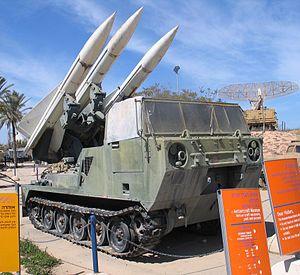
Le M548 est un tracteur d'artillerie et de matériel aussi utilisable en véhicule de transport de troupes conçu au début des années 1960 et toujours en service dans les années 2010.
Le MIM-23 Hawk est un missile anti-aérien de moyenne portée qui a été développé aux États-Unis. Le Hawk avait été initialement conçu pour détruire des aéronefs et a ensuite été modifié pour détruire des missiles en vol.